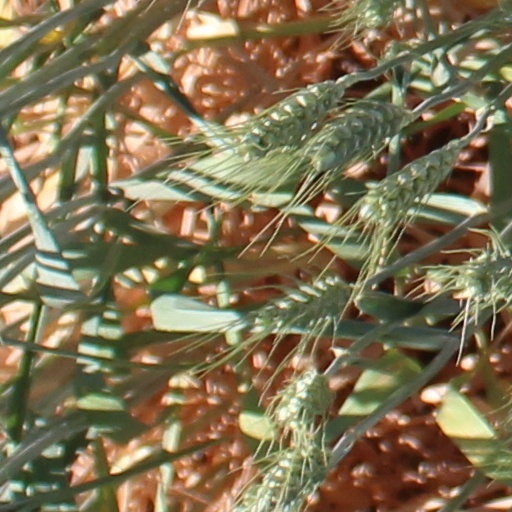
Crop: wheat